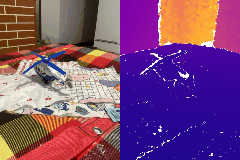
Label: plane